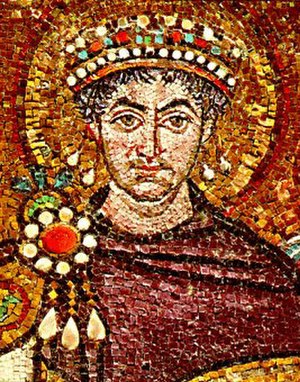
Purpur
Den byzantinske kejser Justinian 1. med purpurfarvet kappe – Mosaik fra 6.årh. i San Vitale Basilika i Ravenna, Italien
Purpur er et farvestof med en lilla farve. Det bliver udvundet af sneglen Nucella lapillus. Dets kemiske navn er 6,6'-dibromindigo med molekyleformlen: C₁₆H₈Br₂N₂O₂. Farveforskellen fra indigo skyldes, at de to bromatomer påvirker krystalstrukturen, så de enkelte molekyler kommer tættere på hinanden. I tynd opløsning er purpur blåt. Prisen er ca. 17.820 kr. per gram.